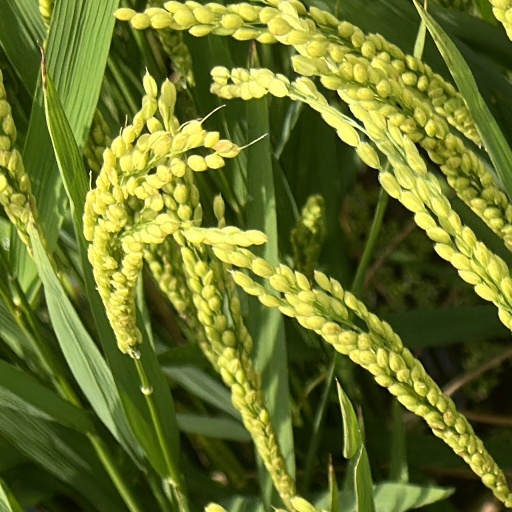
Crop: rice